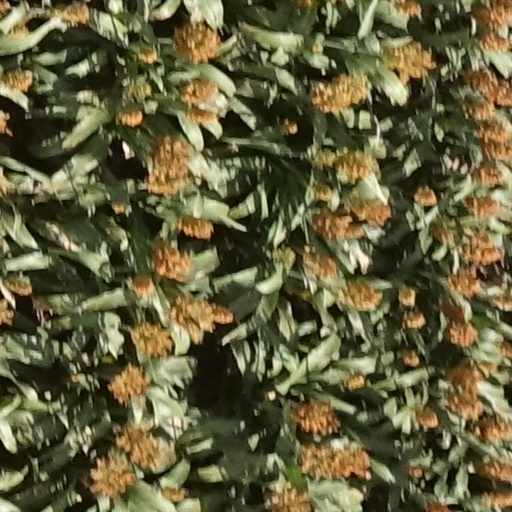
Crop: sorghum